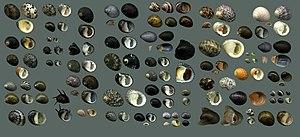
Neritoidea est une super-famille de mollusques gastéropodes de l'ordre des Archaeogastropoda.
Les Neritidae, communément appelées Nérites, sont une famille de mollusques gastéropodes, de l'ordre des Cycloneritimorpha.